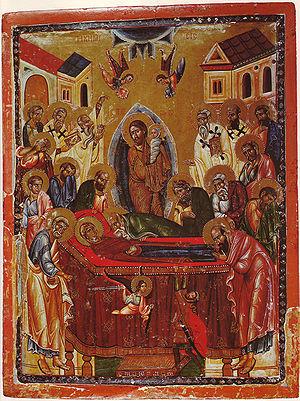
Exposition du corps de Marie avec saints pleurants. Combination d'elements byzantines et occidentales. Createur vénitien? Icône de la seconde moitié du 13ième siècle. 44,4 x 33,4 cm